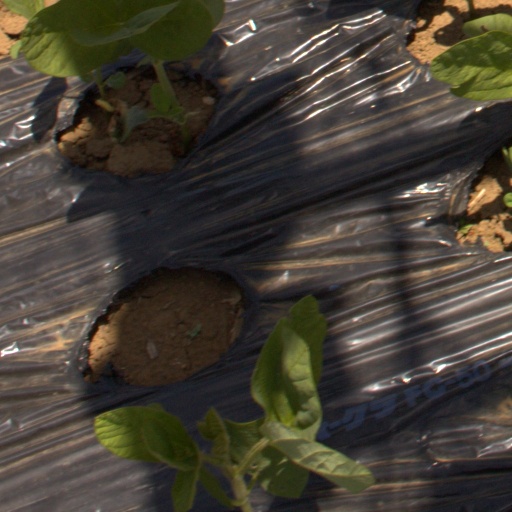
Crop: Jerusalem artichoke